Russo-Caucasian conflict

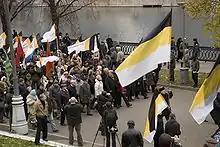
Demonstration of the Russian nationalists in Moscow

The Russo-Caucasian Conflict has deeply shaped the culture, society, and identity of North Caucasian communities. Forced migrations, like the Circassian Genocide and Stalin’s deportations, severed populations from their homelands, scattering diaspora communities across the Middle East, Europe, and the Americas. In particular: